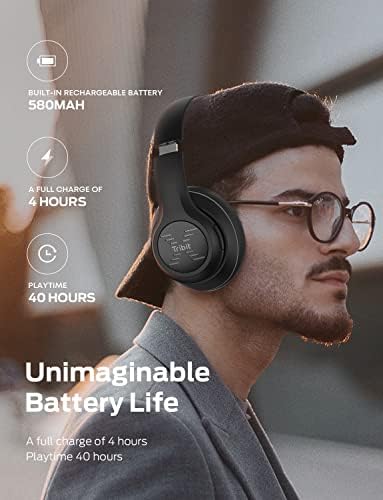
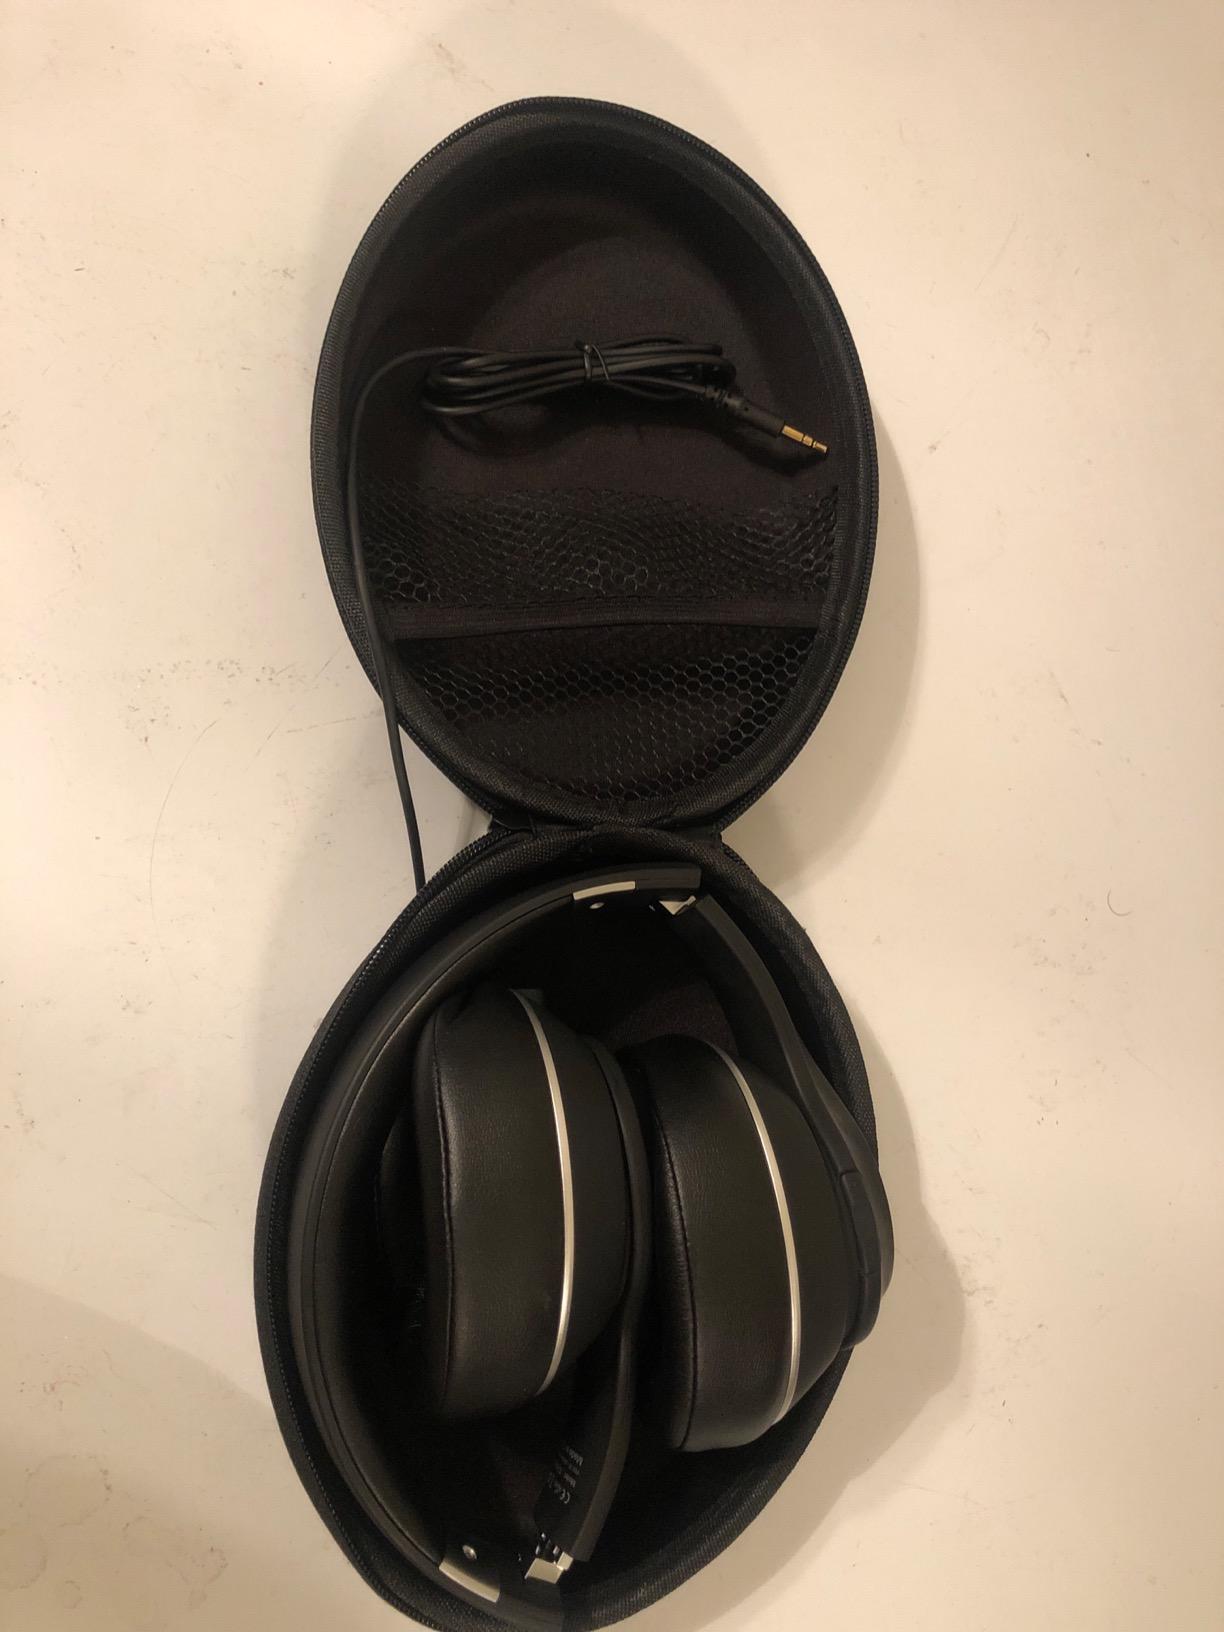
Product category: headphones
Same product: yes